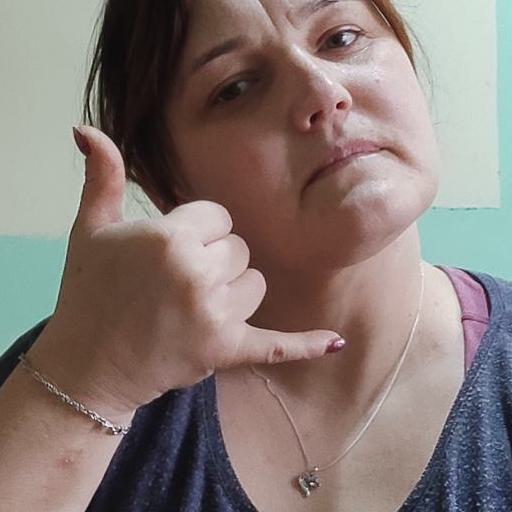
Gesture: call